Le Puy du Fou

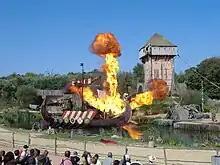
The Vikings

The above shows are presented in French, but electronic translators are available. Immersive shows, especially those relying on live actors, are only available in French. These include: